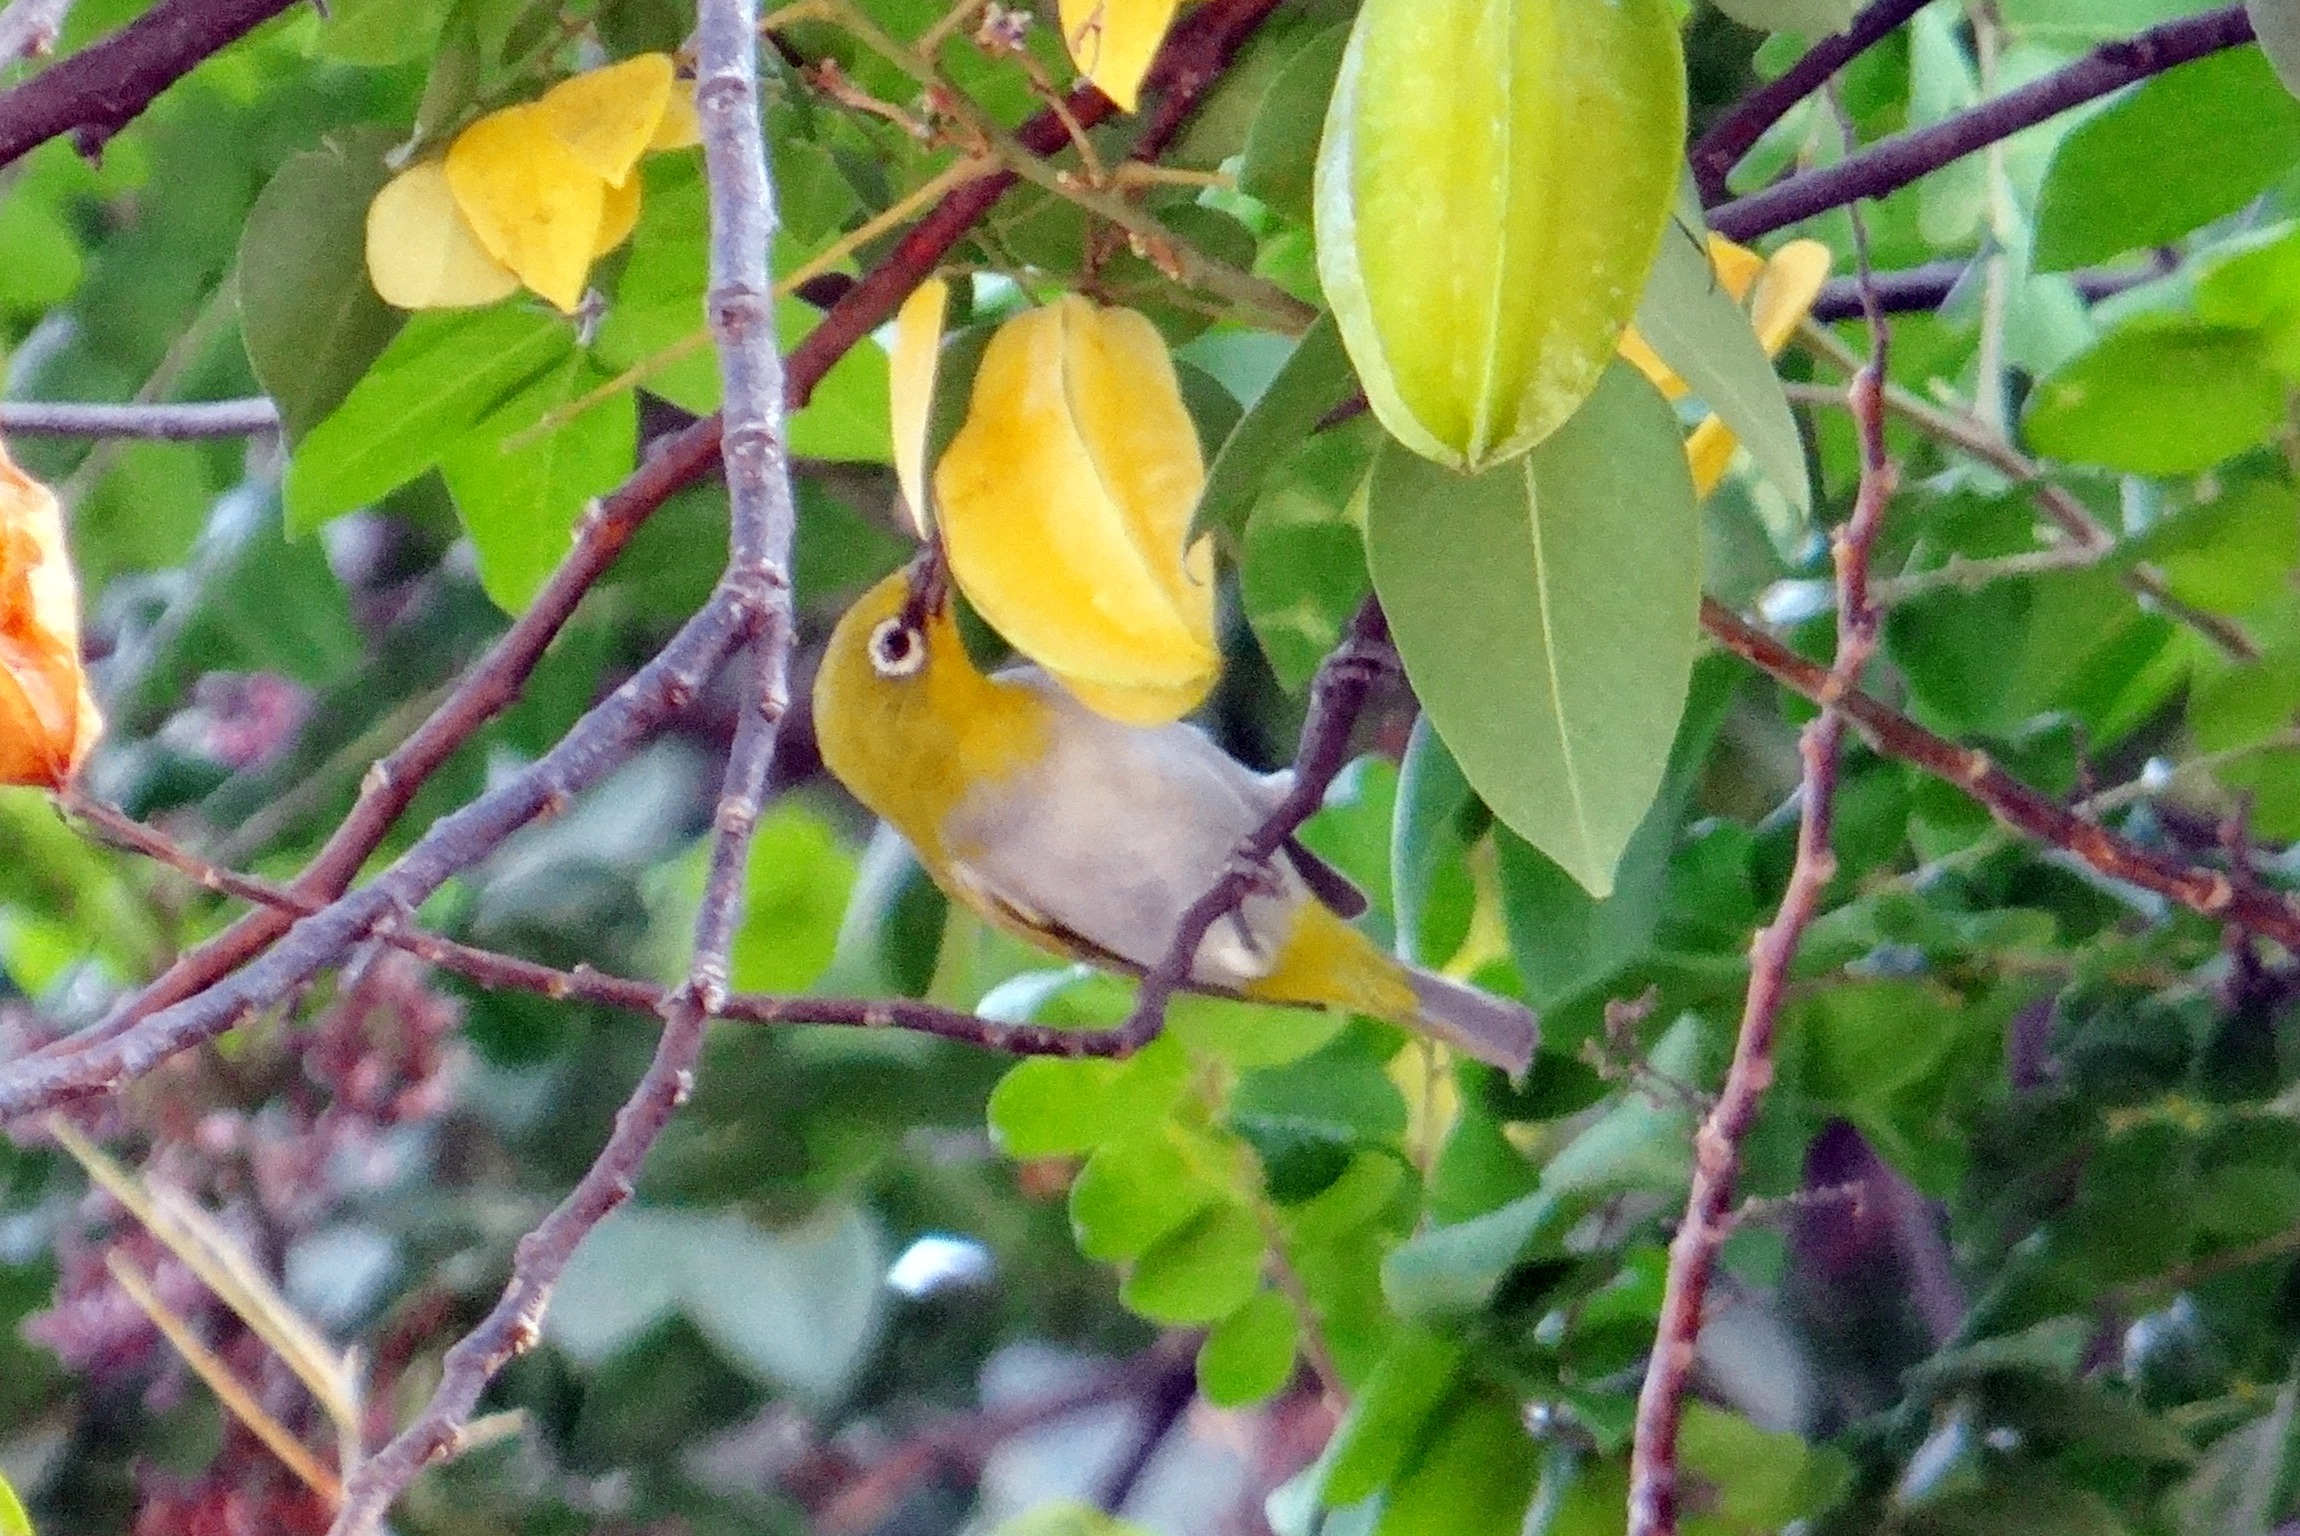
tree, nature, branch, bird, plant, leaf, flower, food, produce, botany, dharwad, flora, fauna, india, flowering plant, land plant, pecking starfruit, passerine bird, oriental white eye, zosterops palpebrosus